CB UNIX

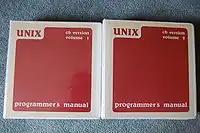
Volumes 1 and 2 of the UNIX Programmer's Manual, CB Version

The interprocess communication features developed for CB UNIX were message queues, semaphores and shared memory support. These eventually appeared in mainstream Unix systems starting with System V in 1983, and are now collectively known as System V IPC.